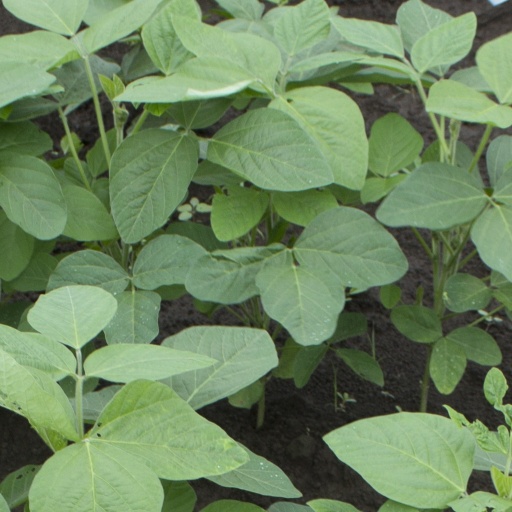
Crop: soybean